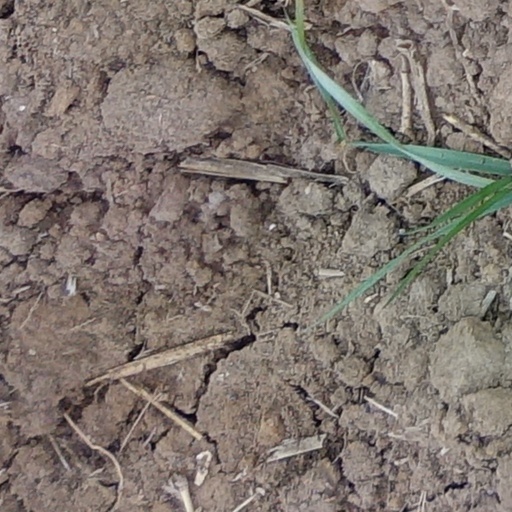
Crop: wheat